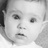
Emotion: surprise